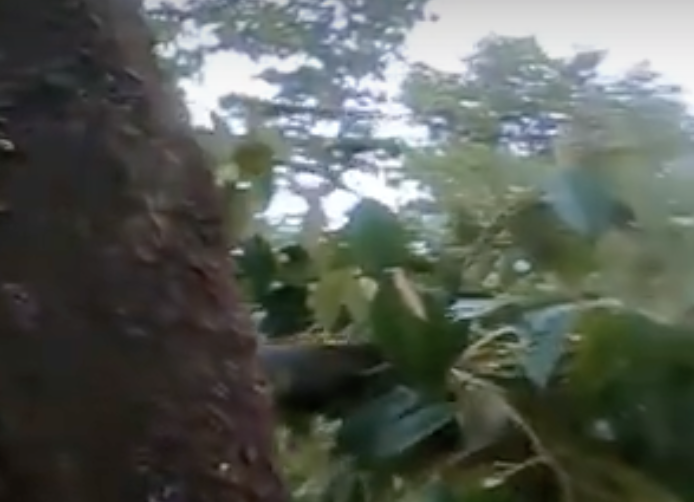
Label: sooty_mold